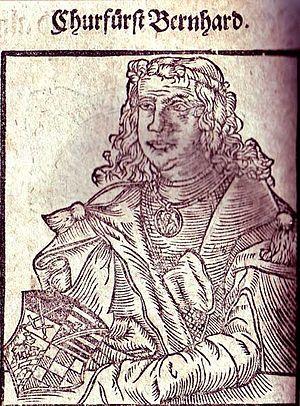
Cet article contient la liste des souverains d'Anhalt, qui portaient variablement les titres de prince, comte et duc. Cette famille divisait les terres entre les enfants mâles, ce qui donna naissance à de nombreuses dynasties. Pour plus de simplicité, l'histoire a plus souvent retenu une formule abrégée de leur titre, en plaçant le titre principal «prince d'Anhalt» pour ensuite y ajouter avec un tiret le nom de la ville où ces princes sont établis, soit Bernburg, Zerbst, Dessau, Plötzkau, Köthen, Hoym, Schaumburg et Wörlitz.
Bernard III, né en 1140 et décédé le 2 février 1212, fut comte de Ballenstedt et duc de Saxe de 1180 à sa mort. Fils cadet du margrave Albert l'Ours, il s'imposa comme le premier d'une lignée des ducs de la maison d'Ascanie après la chute de Henri le Lion.